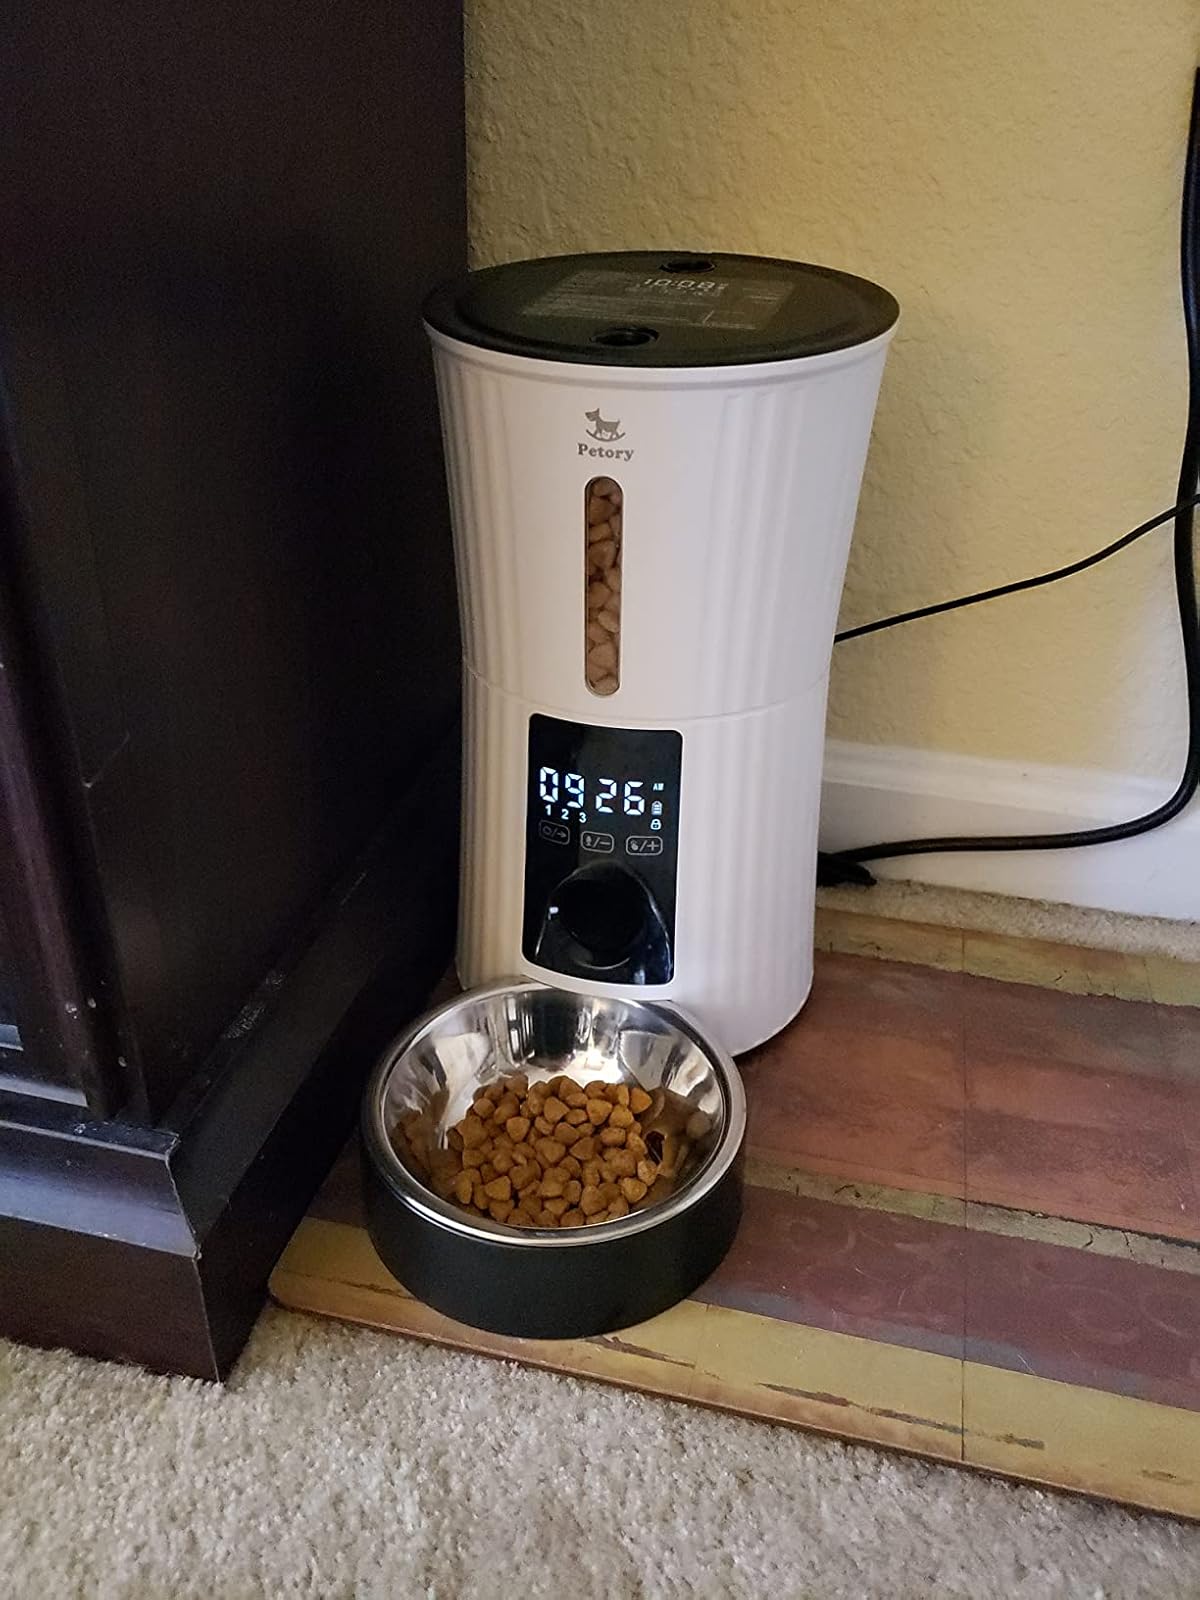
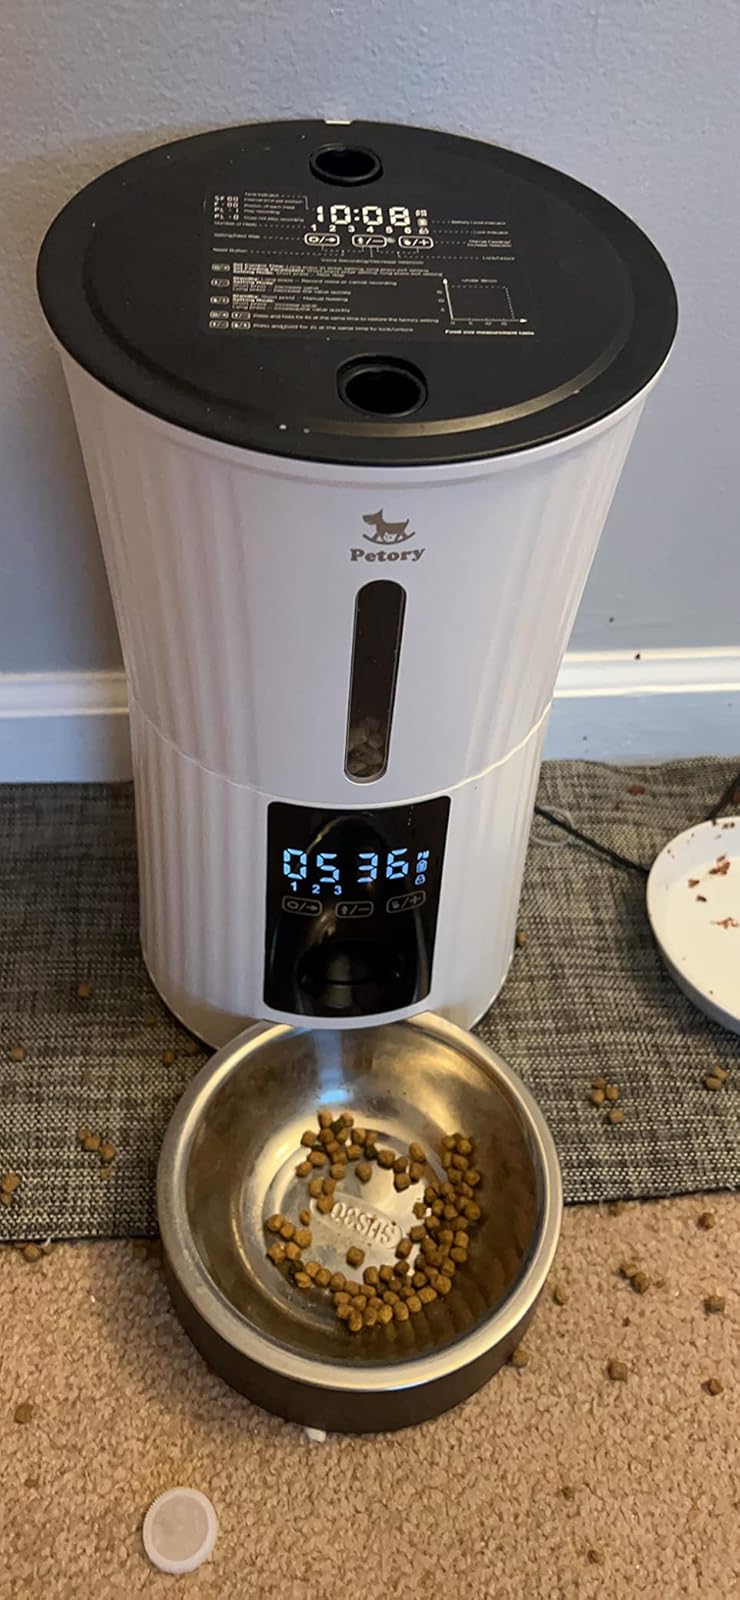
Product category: items_feeder
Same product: yes